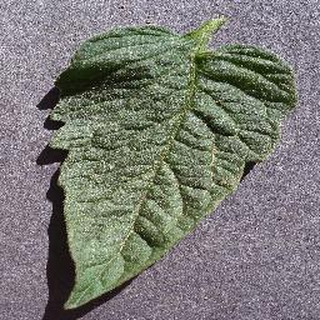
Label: healthy_tomato